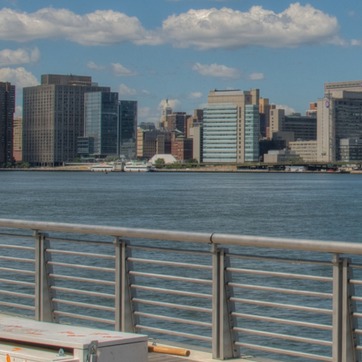
Material: water